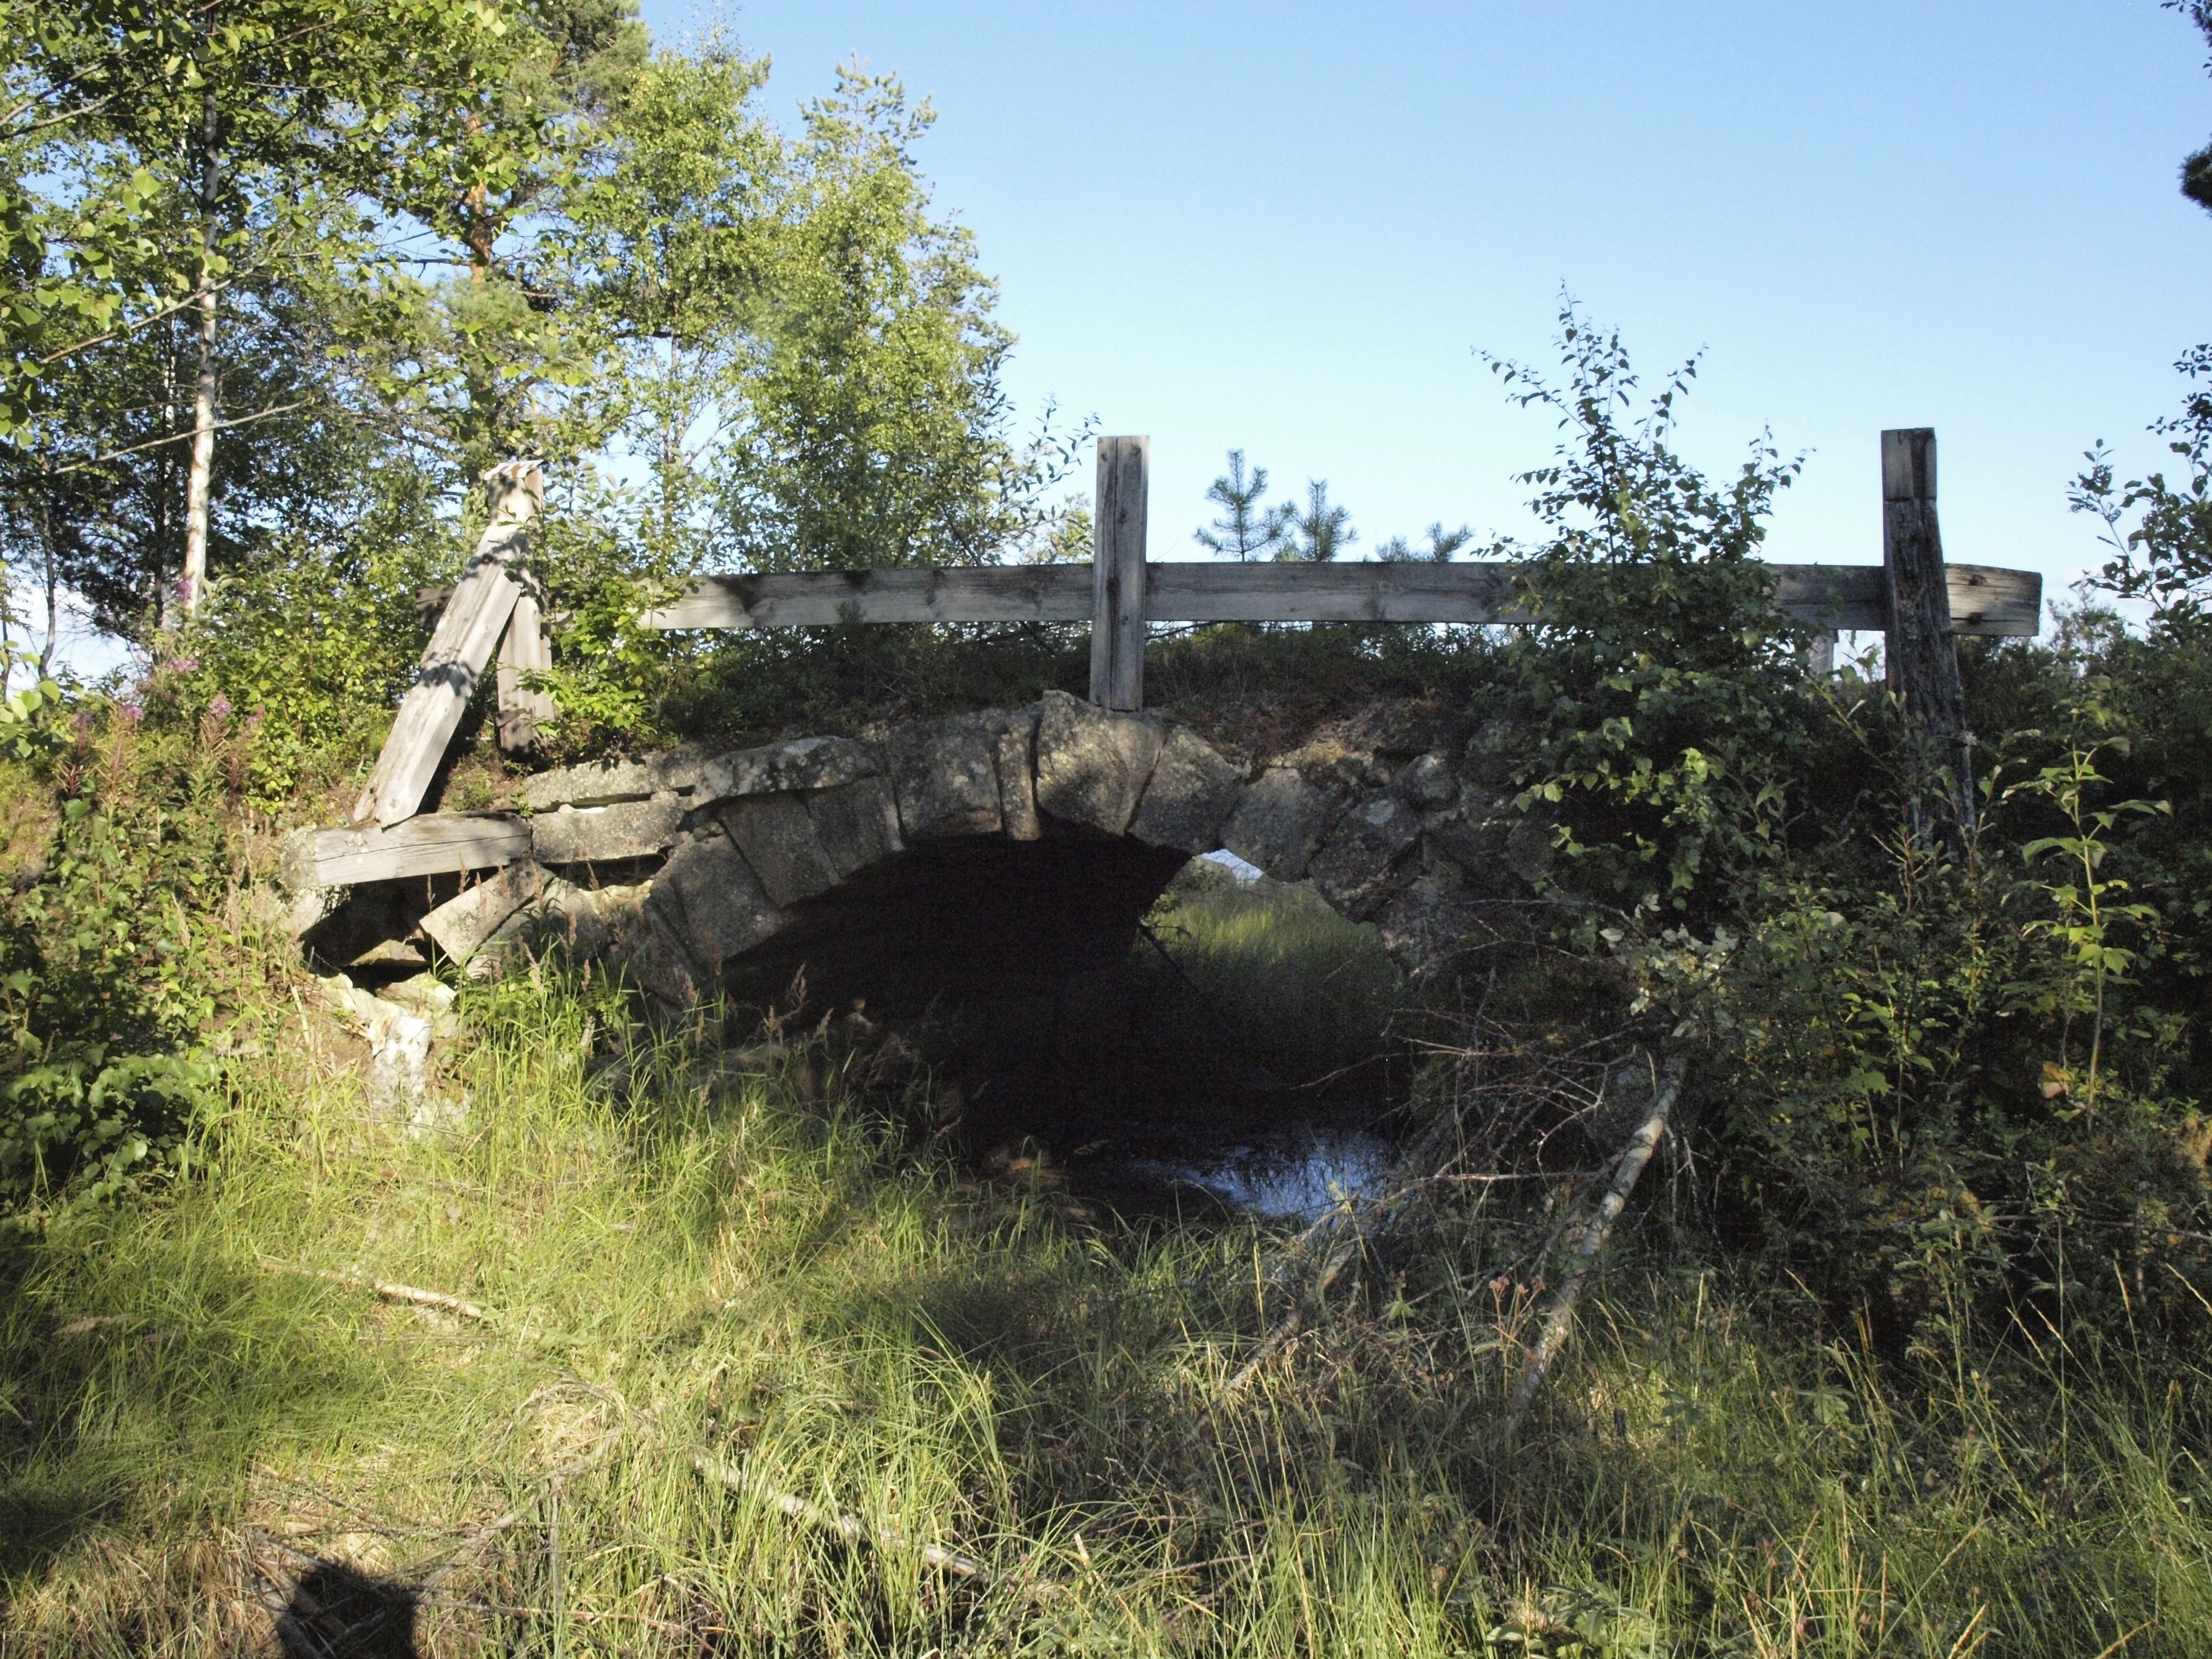
tree, bridge, river, pond, reservoir, ruin, waterway, sweden